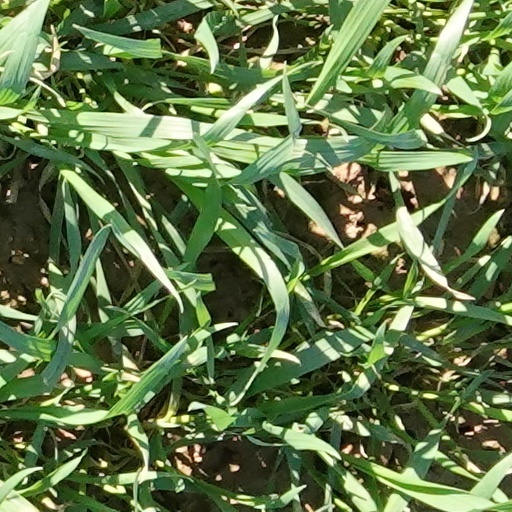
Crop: wheat